Greg Biffle

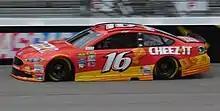
Biffle racing at Richmond International Raceway in 2016

In 2012, Biffle and Puccia remained at RFR and gained the points lead after Las Vegas after three consecutive third-place finishes. At the 2012 Daytona 500, Biffle found himself second coming to the white flag for the third time in two years and again finished third. Eerily, the third place at Vegas came in Biffle's 333rd Cup start. Biffle's first win of the 2012 season came at Texas Motor Speedway in the Samsung Mobile 500 after passing Jimmie Johnson with 30 laps left in the race. Biffle won at Michigan holding off Brad Keselowski after Jimmie Johnson blew an engine.